Jožef Petkovšek

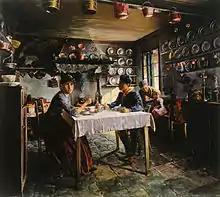
"Beneška kuhinja" (Venetian Kitchen, 1888)

Petkovšek was born in the village of Verd, near the town of Vrhnika and about 20 kilometers from the capital of Ljubljana. Jožef was the youngest of 6 children, born to 68-year-old Andrej Petkovšek and 20-year-old Marija Stopar. His elderly father died only three years after Jožef's birth and the estate soon came under the custody of Franc Kotnik, a neighbor who would control the estate until Jožef came of age. Petkovšek attended local schools in Vrhnika and Idrija, and he even attended a school in Ljubljana for several years before returning home. At the age of 18 he volunteered for the Austro-Hungarian army and was sent to the occupied zone of Bosnia.